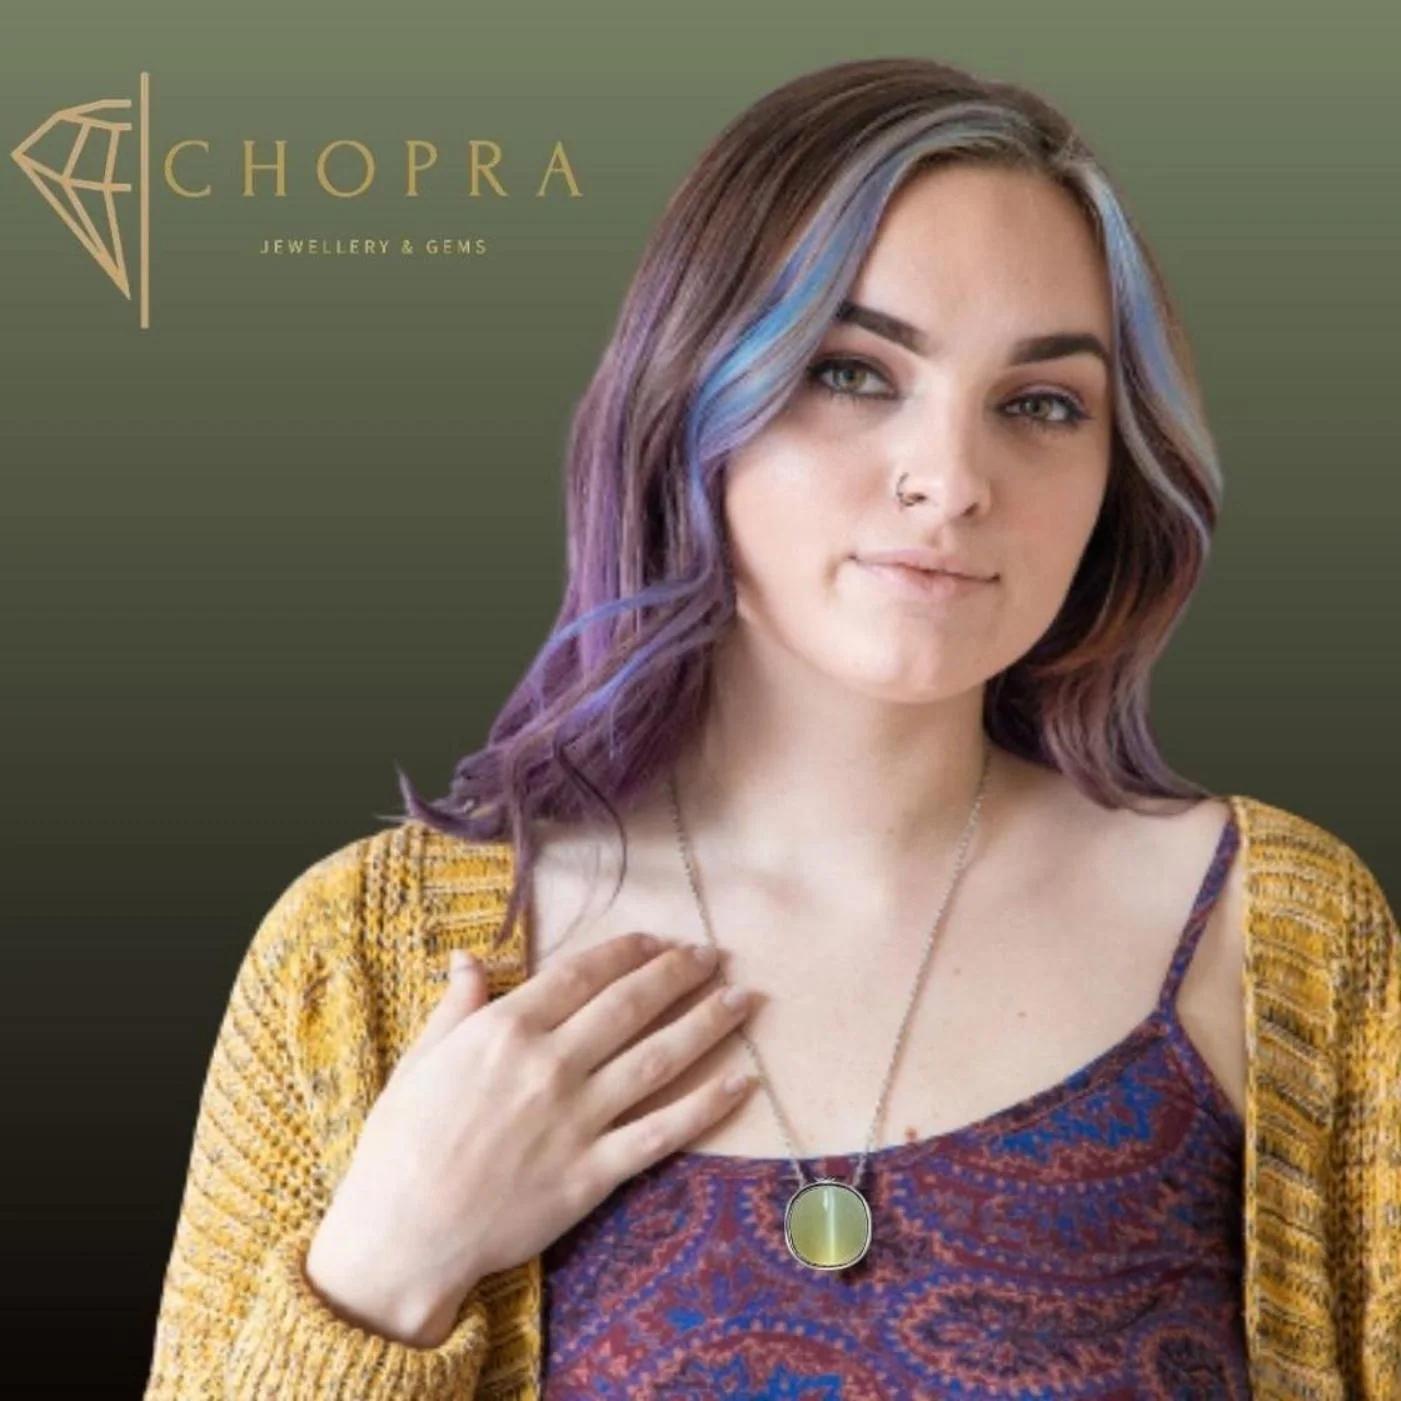
Chopra Gems Stone Cats Eye Pendant Gold (Men and Women)
Type: Necklaces & Pendants
Brand: Chopra Gems & Jewellery
Price: Rs. 299
 According to vedic astrology, cats eye chrysoberyl also known as lehsunia or vaidurya is the gemstone of planet ketu or south node of the moon. It is a gemstone with intense planetary energies and shows effects quite fast.This gemstone, representing for ketu as per vedic astrology, is known as cats eye, lehsunia, or vaiduria. The other name of this stone is chrysoberyl cats eye. Cats eye chrysoberyl is a favoured gem with individuals who love to gamble or regularly participate in speculative activities and games of chance as it is said to bring luck. This is a gem for risk takers and adventurers. The cats eye gem is believed to build back the physical body that has been damaged by abuse (of any kind unhealthy habits, disease, depression etc). The cats eye gemstone can relieve mental anxiety cause by in expression of desires. It can dissolve stress. Wearing a cats eye can give greater awareness and restore memory. Cats eye stone unblocks the innumerable channel of earning quick money. Ensure and reinforce the luck of a person to earn instant wealth. Lehsunia stone restores excellent protective properties that will guard a person against ghosts and evil eyes. The ketu does that is acknowledged as being one of the worst and longest remaining dasha that last around 18 years will be soothed by wearing cats eye stone. Product
Features: Color - gold,Collection - ethnic,Base material - stone
Included: 1 Pendant